Palazzo Sciarra

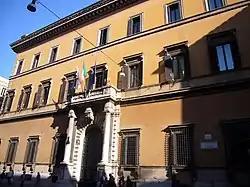
Rome, Palazzo Sciarra Colonna in via del Corso (Facade of Flaminio Ponzio)

The Palazzo Sciarra is a palace built by a branch of the Colonna family, with the main facade located on the Via del Corso #239 in Rione Colonna in central Rome. It presently houses the headquarters of Fondazione Roma.